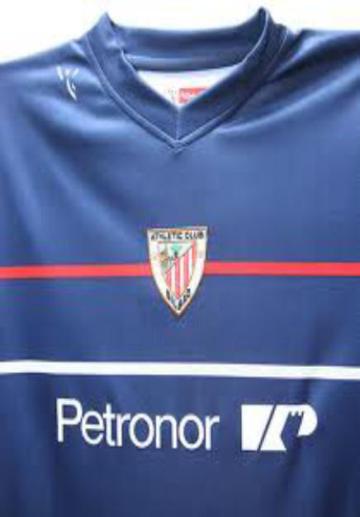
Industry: Clothes